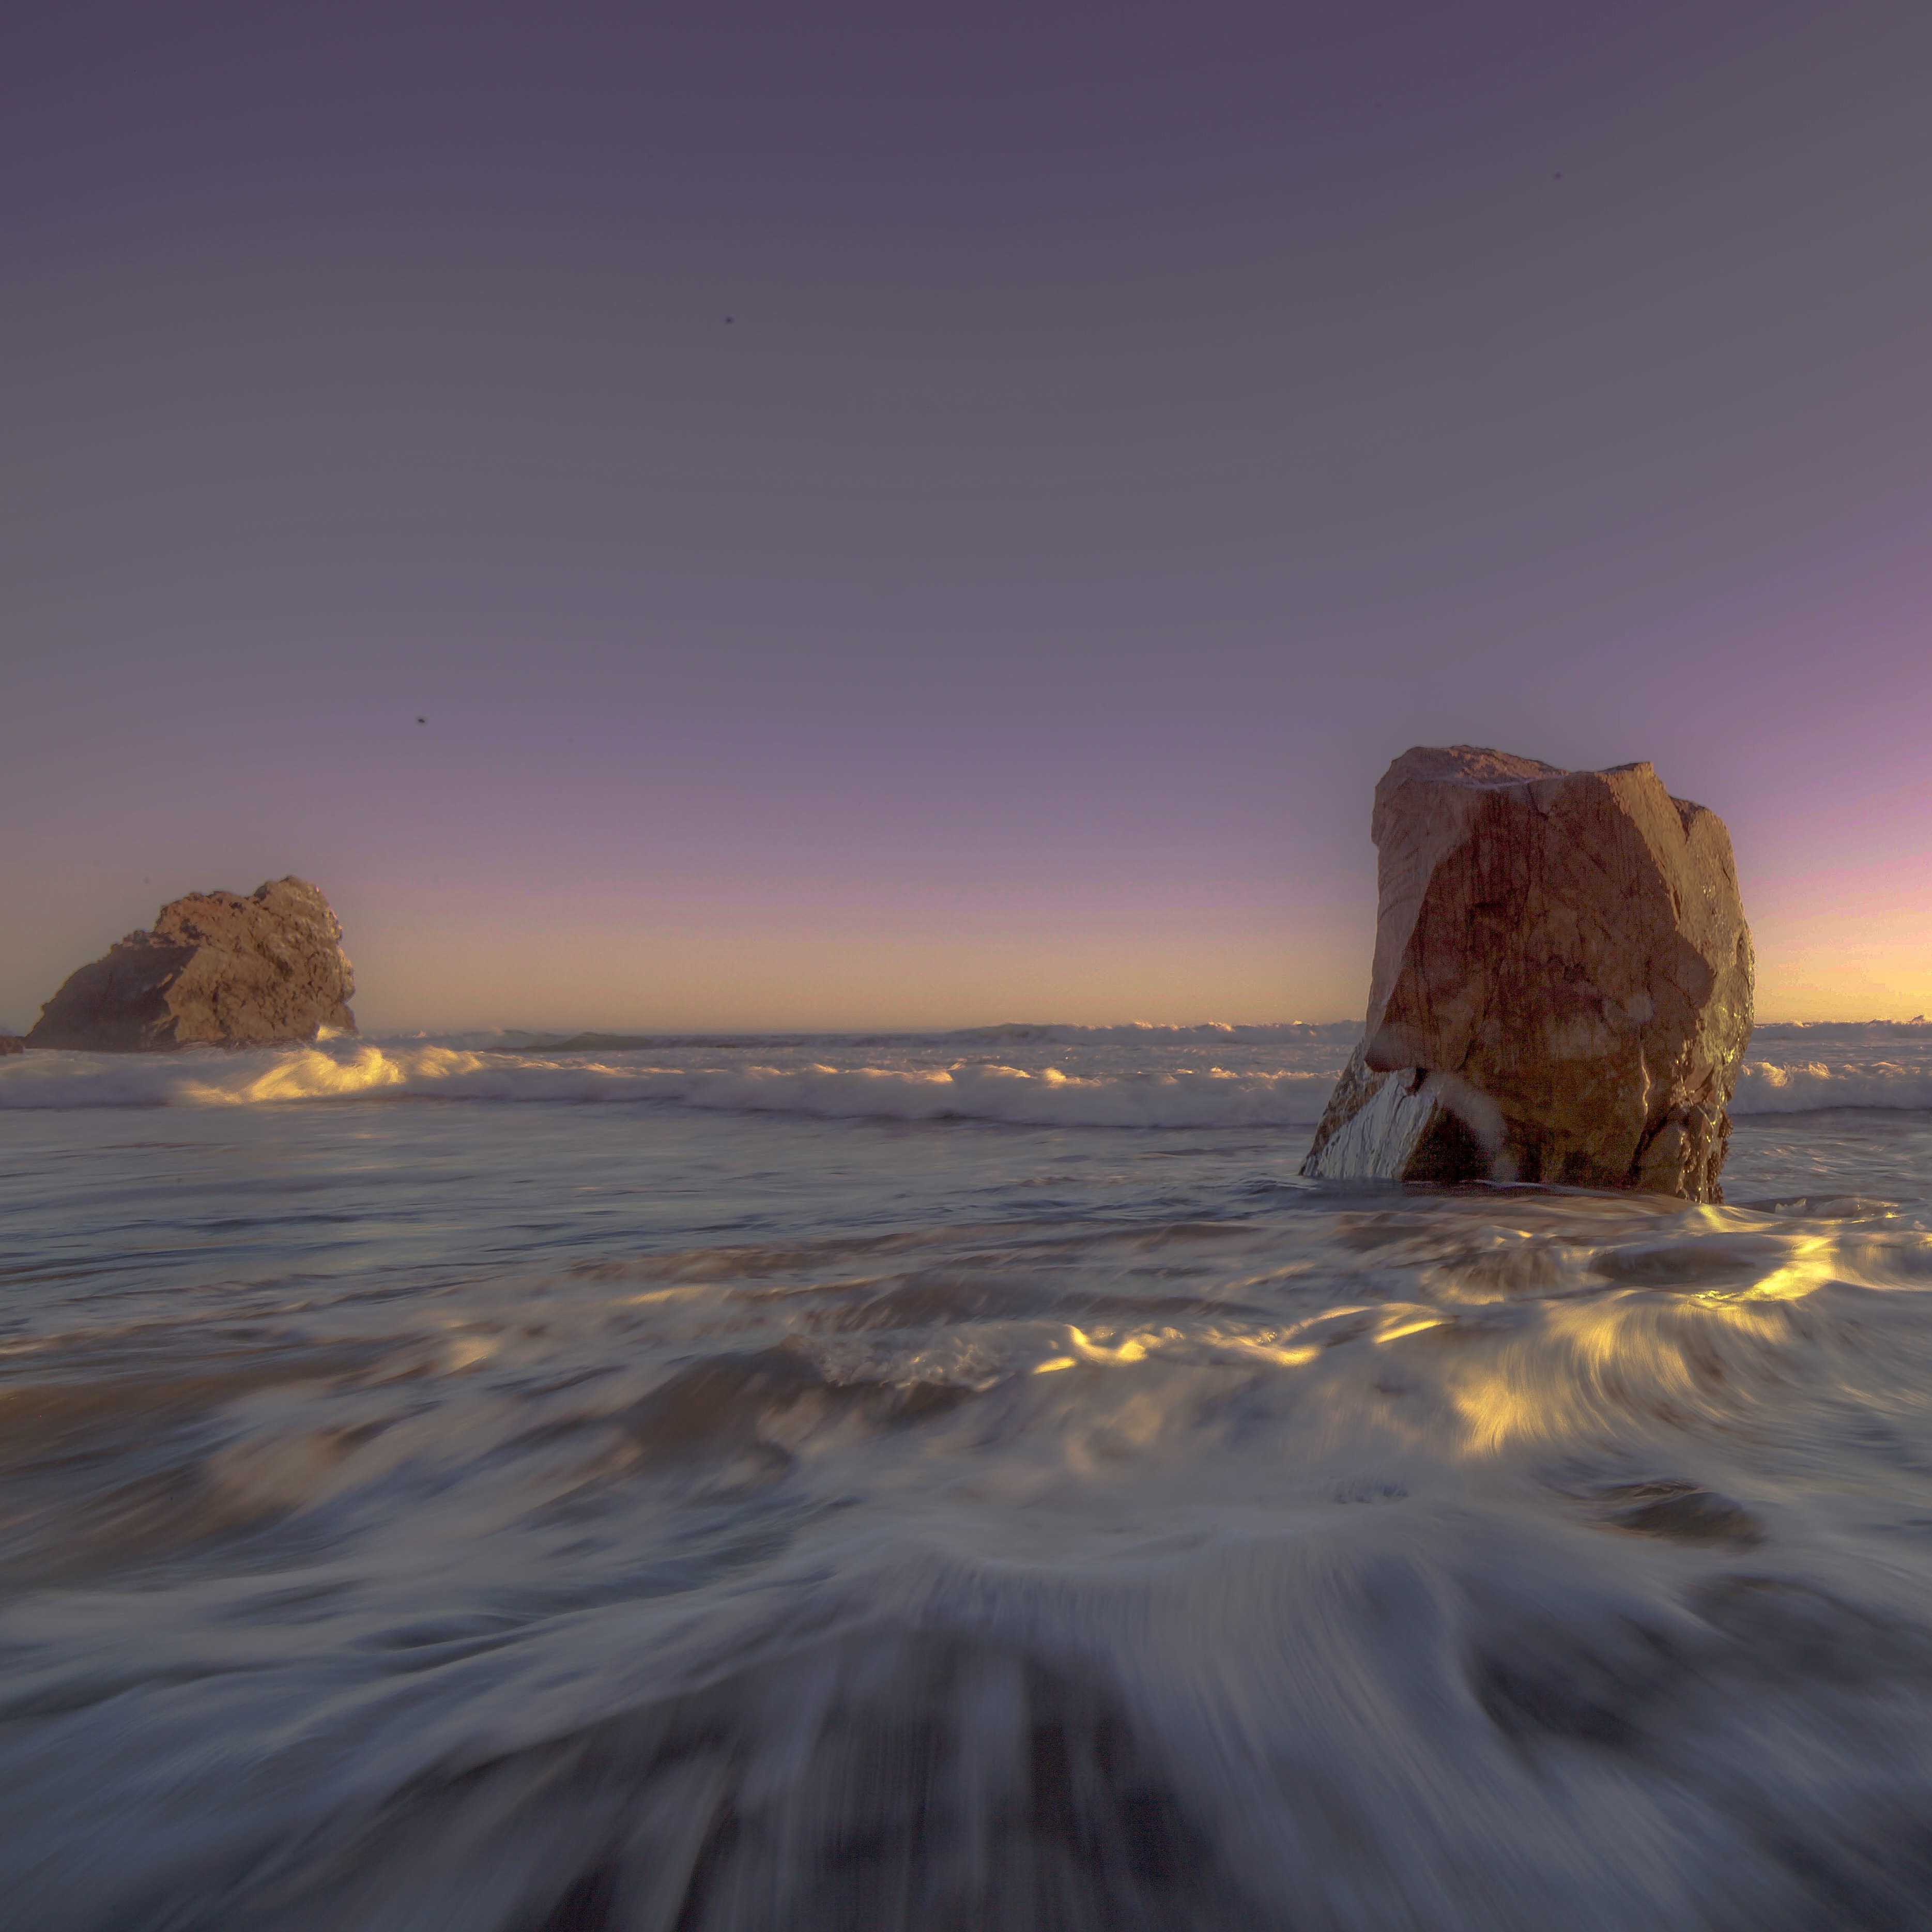
beach, landscape, sea, coast, sand, rock, ocean, horizon, cloud, sky, sunrise, sunset, sunlight, morning, shore, wave, dawn, cliff, dusk, ice, evening, reflection, bay, arctic, terrain, body of water, cape, natural environment, atmospheric phenomenon, wind wave